Hunter Lawrence (motorcyclist)

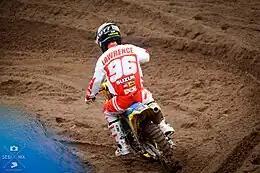
Hunter in 2017

In 2017, Lawrence participated in the MX2 class, riding for the Suzuki World MX2 team. Lawrence demonstrated his potential with notable performances and consistent results. He faced challenges, including injuries, but showcased glimpses of his talent, setting the stage for a promising future in motocross.